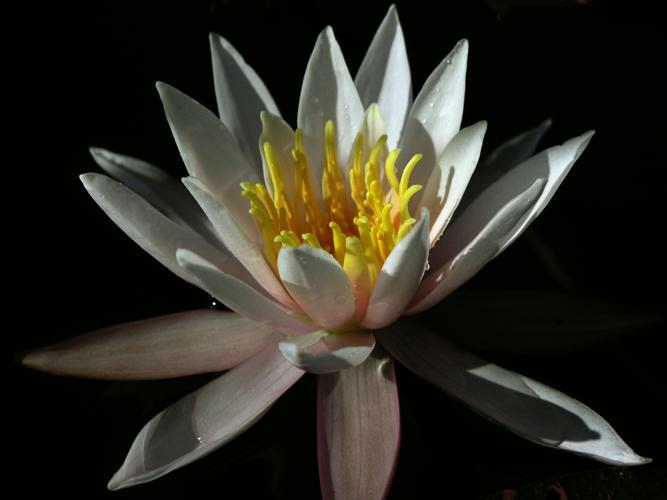
Flower: water lily